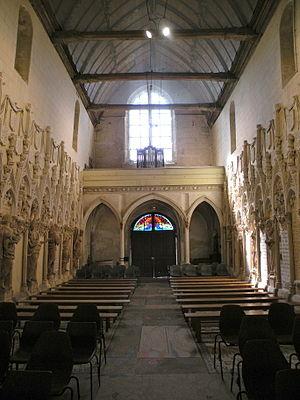
Église Saint-Martin d'Amblainville, nef, vue vers l'ouest.
L'église Saint-Martin est une église catholique paroissiale située à Amblainville, dans l'Oise, en France. La fondation de la paroisse remonte probablement au moins au XIᵉ siècle, époque supposée de la construction de la nef. Cette dernière a toutefois perdu son caractère roman au gré des remaniements successifs. La charpente lambrissée en carène renversée et peut-être aussi les bas-côtés datent de 1505 ; le portail gothique flamboyant date du second quart du XVIᵉ siècle ; et les arcatures plaquées avec les bas-reliefs du chemin de croix et les statues de personnages de l'Ancien Testament ne datent que des années 1876 / 1893. Ce décor néo-gothique comporte également une chaire à prêcher et un confessionnal sous la forme d'édicules flamboyants ; des fausses voûtes d'ogives sous la tribune et dans le bas-côté sud ; ainsi qu'une grande grotte de Notre-Dame de Lourdes ; et a été installé par la volonté de l'abbé Eugène Barret. Ce curé a lui-même manié le ciseau, et donné à l'église son visage actuel assez extravagant.